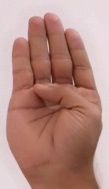
ASL sign: B